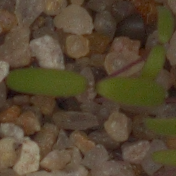
Label: fat_hen